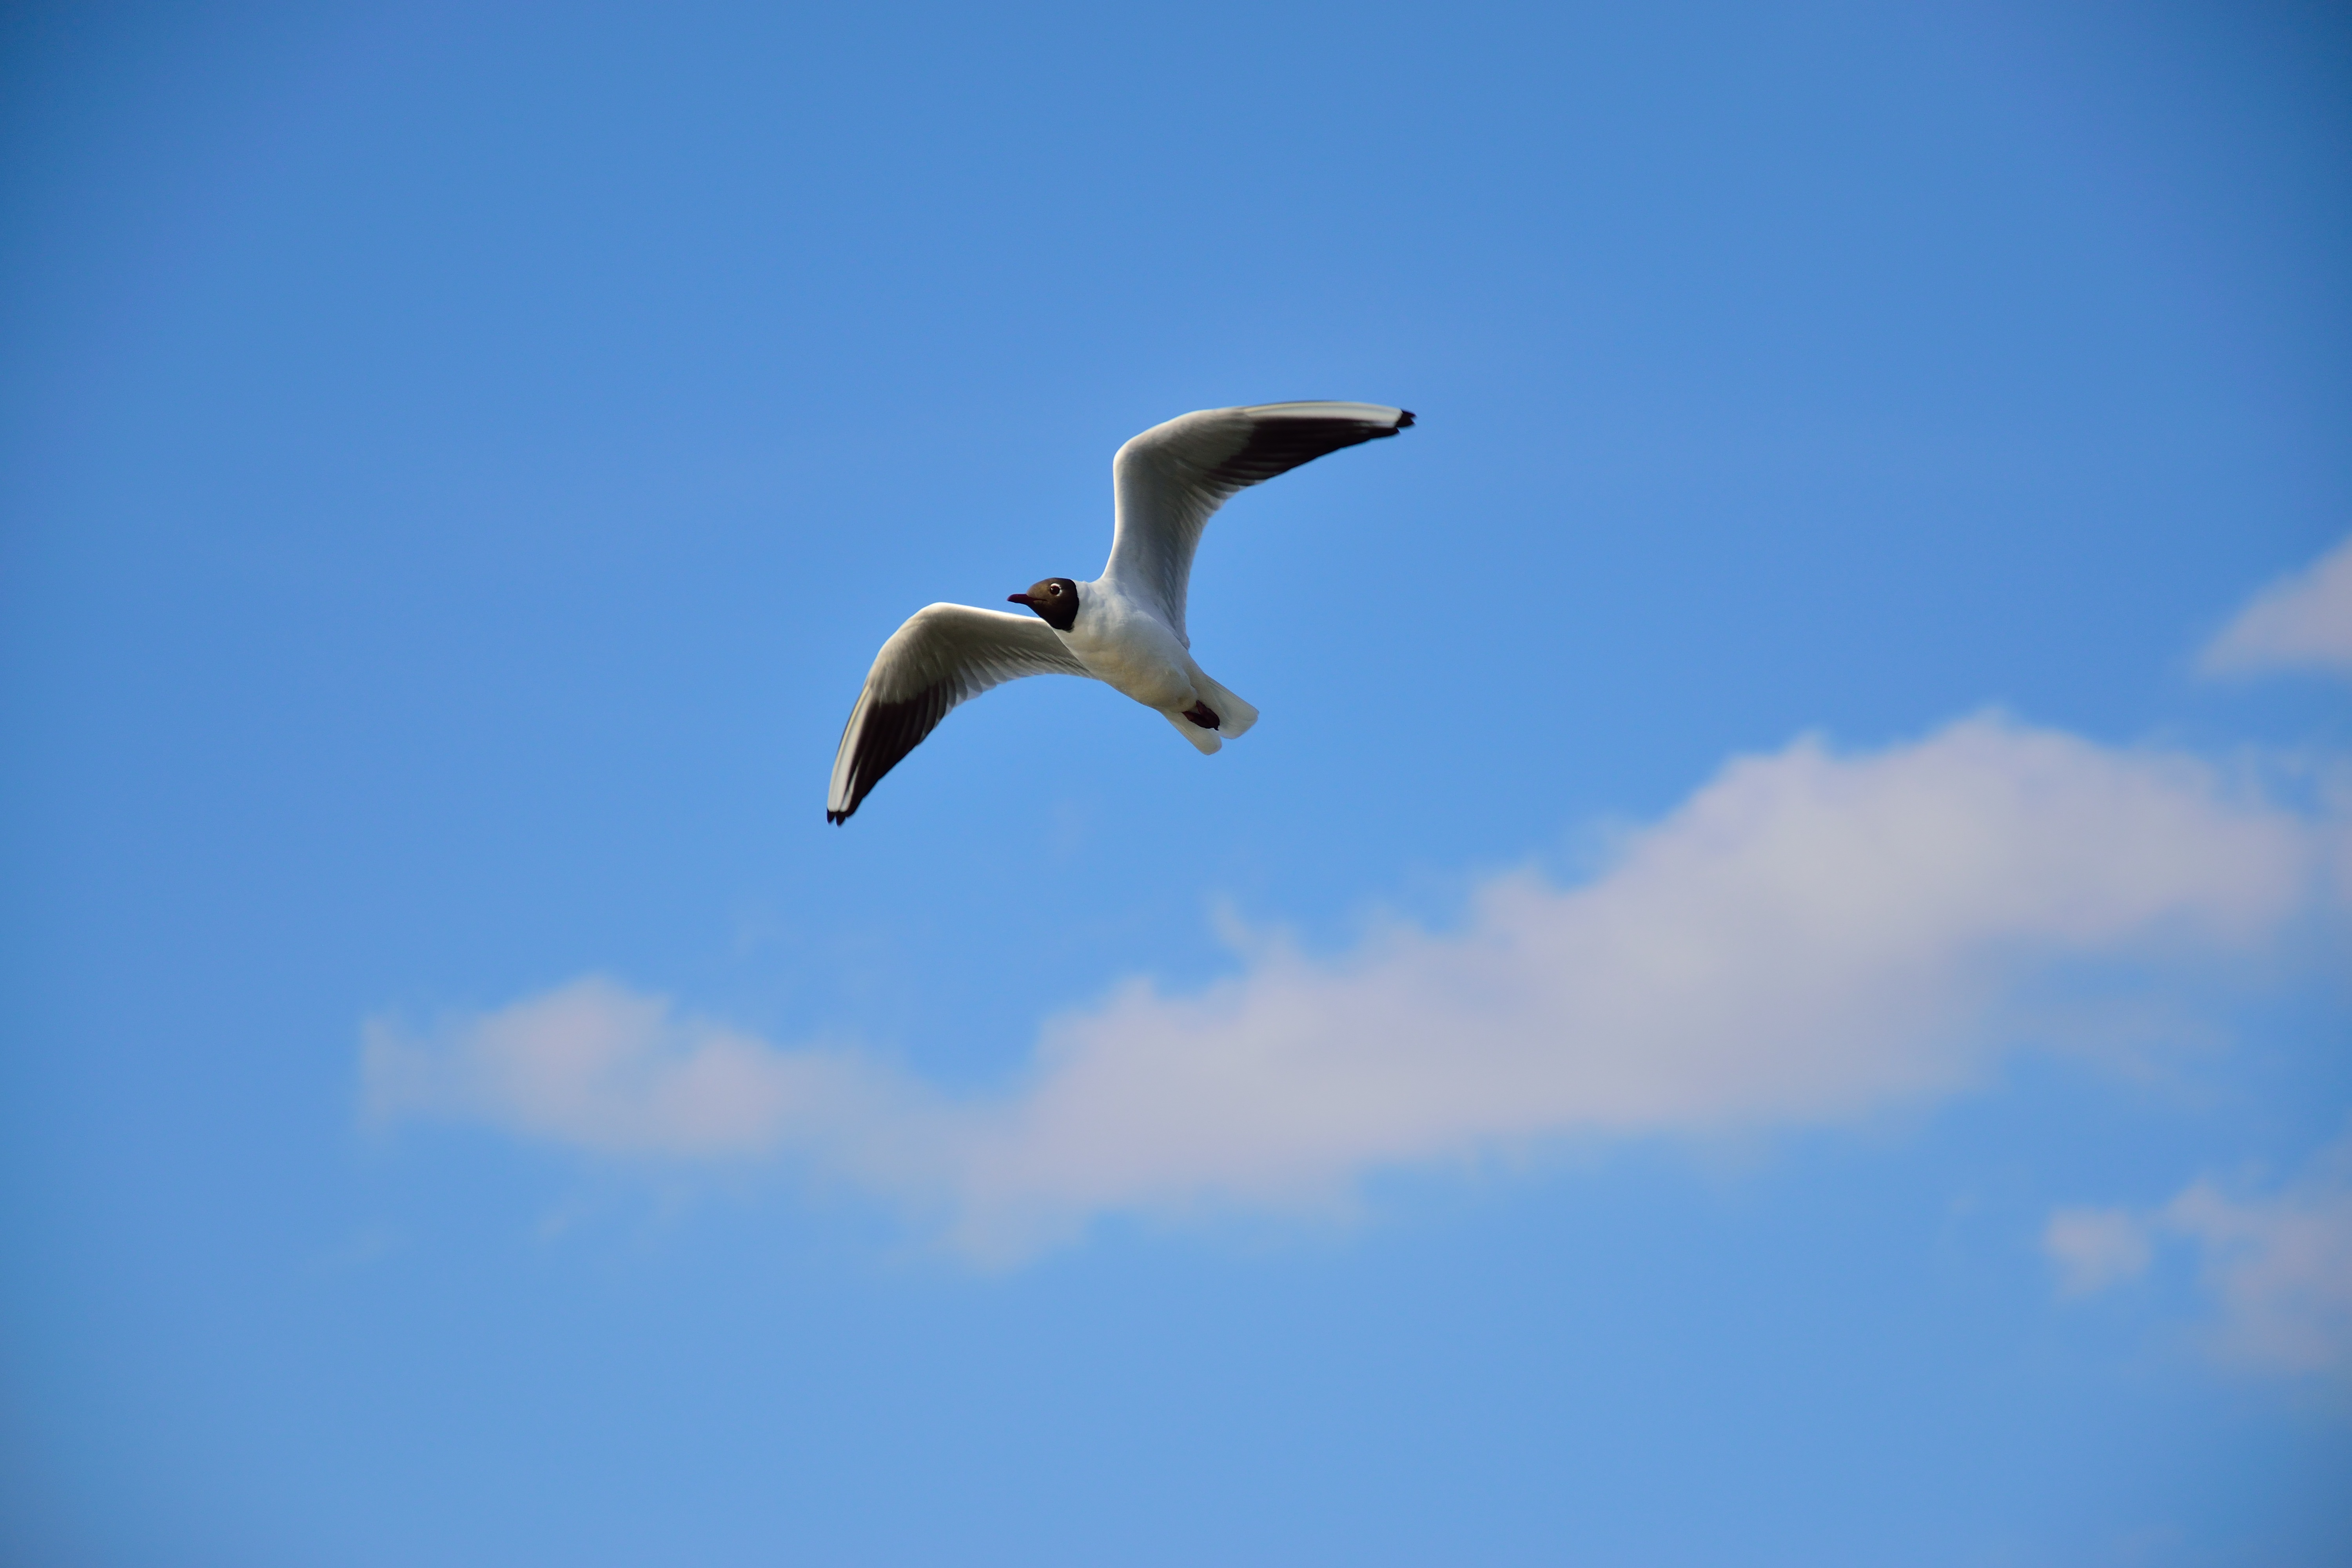
sea, nature, bird, wing, cloud, sky, pen, seabird, seagull, wild, gull, flight, blue, birds, wings, animals, vertebrate, wild birds, charadriiformes, atmosphere of earth